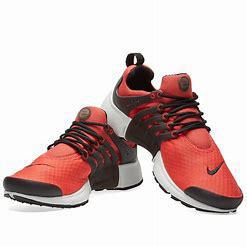
Brand: Nike
Model: Air Presto Essential